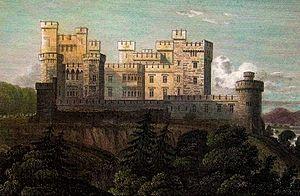
James King, 5ᵉ comte de Kingston, titré l'honorable James King entre 1839 et 1867, était un pair irlandais.
George King, 3ᵉ comte de Kingston, titré vicomte Kingsborough de 1797 à 1799, était un noble irlandais.